Abraham II of Jerusalem

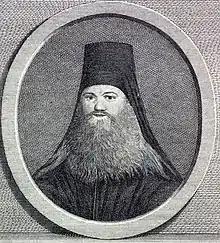
Abraham II

Abraham II (died 1787) was Greek Orthodox Patriarch of Jerusalem (June/July 1775 – November 13, 1787).